Giuseppe Penone

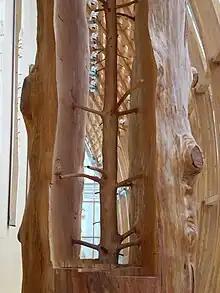
Penone's "The Hidden Life Within"

Penone's sculptures, installations, and drawings are distinguished by his emphasis on process and his use of natural materials, such as clay, stone, metal, and wood. His work strives to assimilate the natural word with his artistic practice, unifying art and nature. More specifically the tree, a living organism which closely resembles a human figure, is a recurring element in Penone's oeuvre. Penone created his first "Albero" ("Tree") sculpture in 1969, a series which continues to the present. Since this time, his practice has continued to explore and investigate the natural world and the poetic relationship between man and nature, artistic process and natural process.